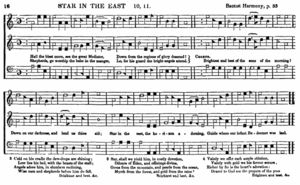
Les shape notes ou notes à formes géométriques sont une écriture musicale destinée à faciliter le chant congrégationaliste et communautaire. Cette façon d’écrire la musique, apparue en 1801, devint un outil d’enseignement populaire dans les écoles de chant américaines. Des formes géométriques ajoutées sur les têtes des notes de musique écrite pour aider les chanteurs à trouver les tonalités dans les gammes majeure et mineure sans s’encombrer des informations plus complexes que l’on trouve sur la portée à l’armure.